Gametocyte

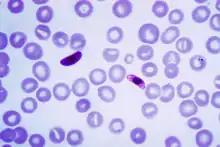
"Plasmodium falciparum"

"Plasmodium falciparum" is a protozoan parasite, one of the species that causes malaria in humans. A gametocyte in "Plasmodium falciparum" is a cell specializing in the transition between the human and the mosquito host. Gametocytes arise from erythrocytic asexual stages. The production of gametocytes directly from hepatic merozoites, which has been described in other species, does not occur in "P. falciparum". Gametocytes are capable of inducing specific humoral IgG, and cellular responses, which include induction of TNFa (protein coding), IFNg(gene protein coding) and gd+ lymphocyte proliferation, in addition to immune responses to other stages of the parasite. There has been much debate on the actual point of sexual differentiation and many people have shown that merozoites emerging from a single schizont developed either into further asexual stages or into gametocytes. It has been further shown that the gametocytes from one schizont are all male or all female. This suggests that the trophozoites of the preceding asexual generation were already committed to either sexual development or continuing asexual cycling. In order to adjust to life in such drastically different environments, many changes occur in its cell biology, metabolism, gene expression and protein synthesis. Gametocytes of "P. falciparum" have been shown to exhibit a different pattern of gene expression than asexual stages, which is unsurprising if one were to consider the difference between these two stages. Transcription and translation levels are not constant during gametocytogenesis: this was shown in drug sensitivity studies where RNA and protein synthesis levels were much more important in the early than the late gametocyte stages. Furthermore, a sex-specific expression has also been discovered, with differences in RNA, mitochondria and ribosome content. The female is preparing for a continued development, and the male is terminally differentiated and only needs what is necessary for exflagellation (cell division cycle, dynein and α-tubulin II). "Plasmodium falciparum" is both the most deadly and most researched species of malaria. The majority of the research conducted is to find a vaccine or treatment for the disease. Some believe that due to the ineffectiveness of the past, any vaccine found will most likely not become completely effective. Others remain hopeful, citing the fact that the species complex life cycle offers numerous options for vaccines and treatments, as well as the proof that partial immunity does occur in endemic areas in some people.